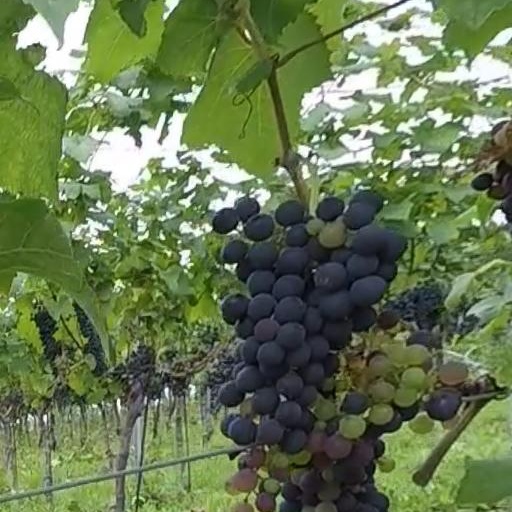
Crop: grape